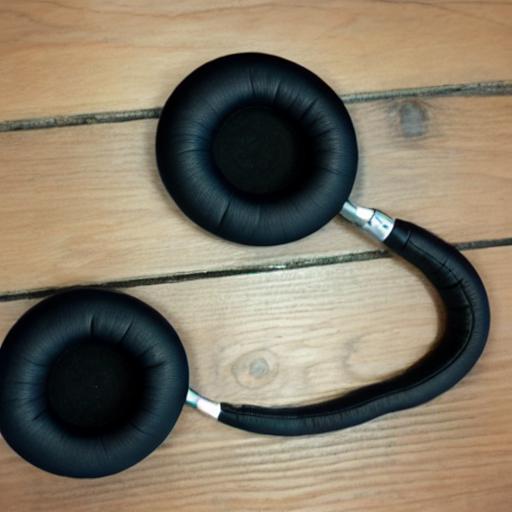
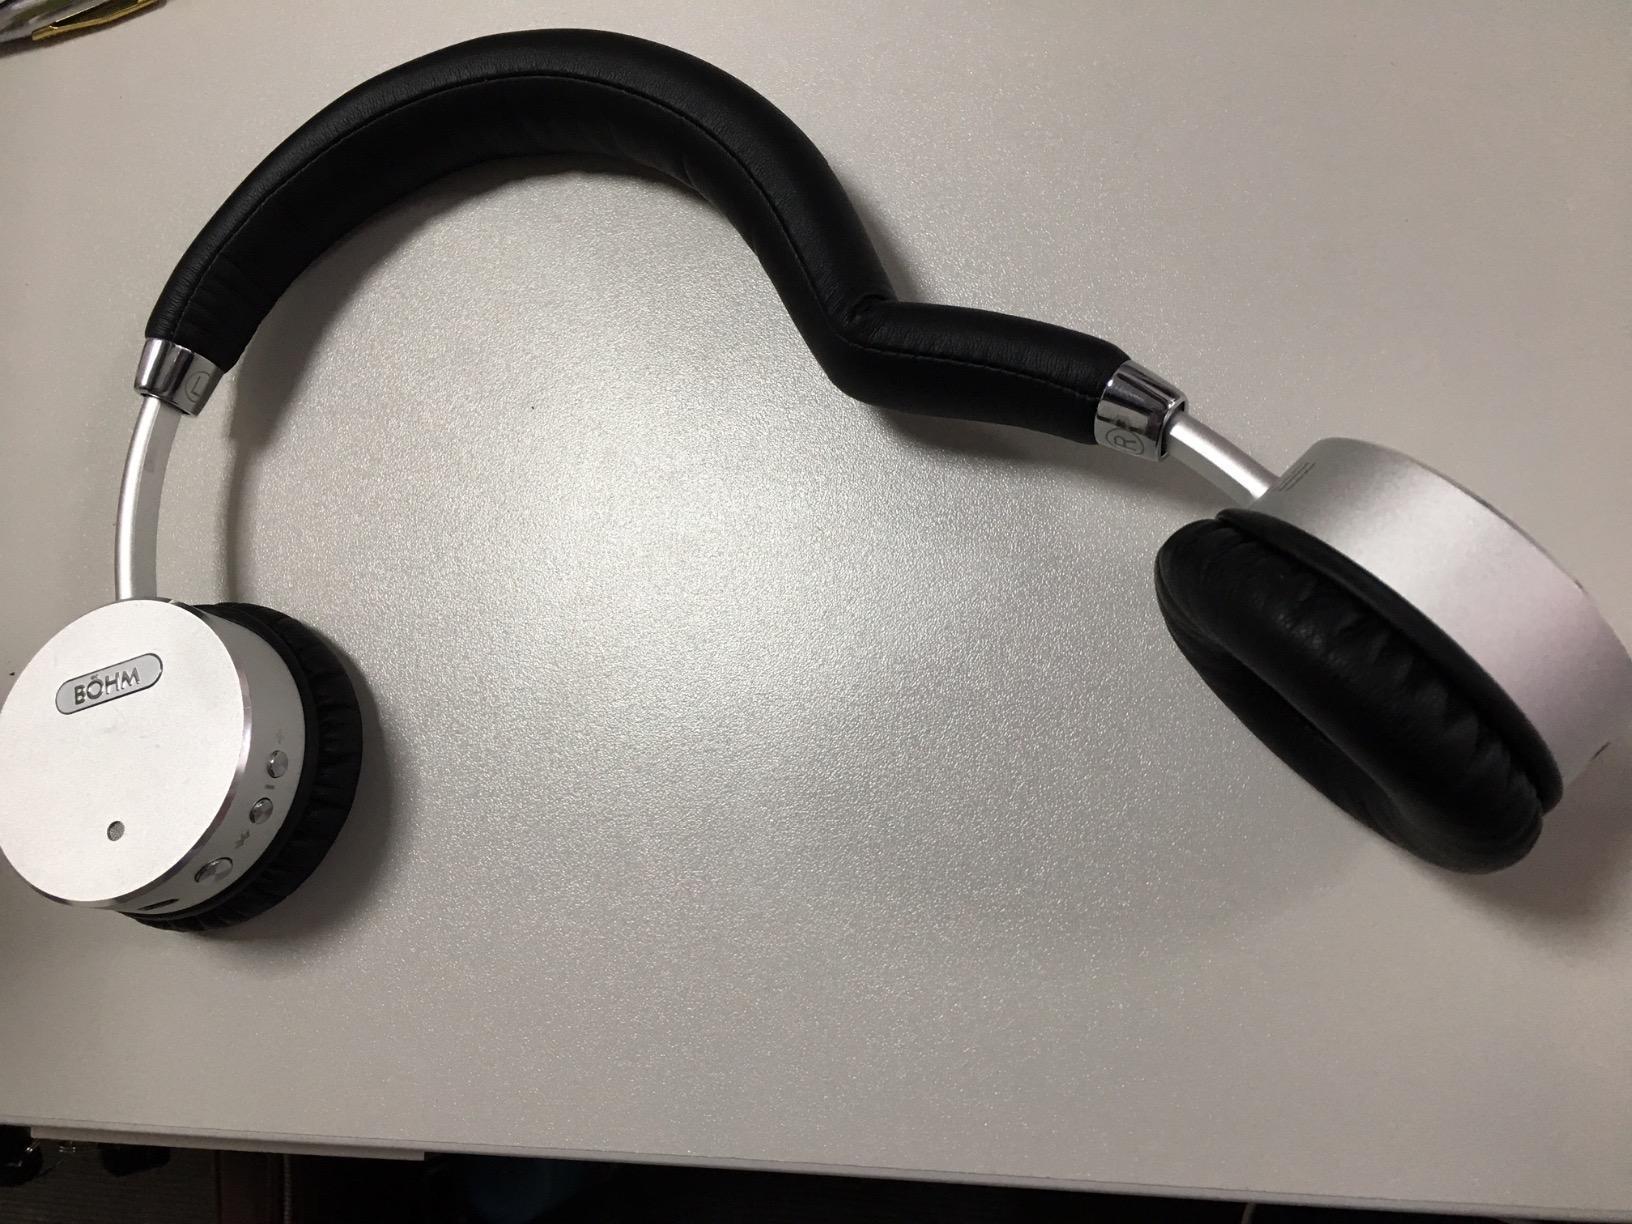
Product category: headphones
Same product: no